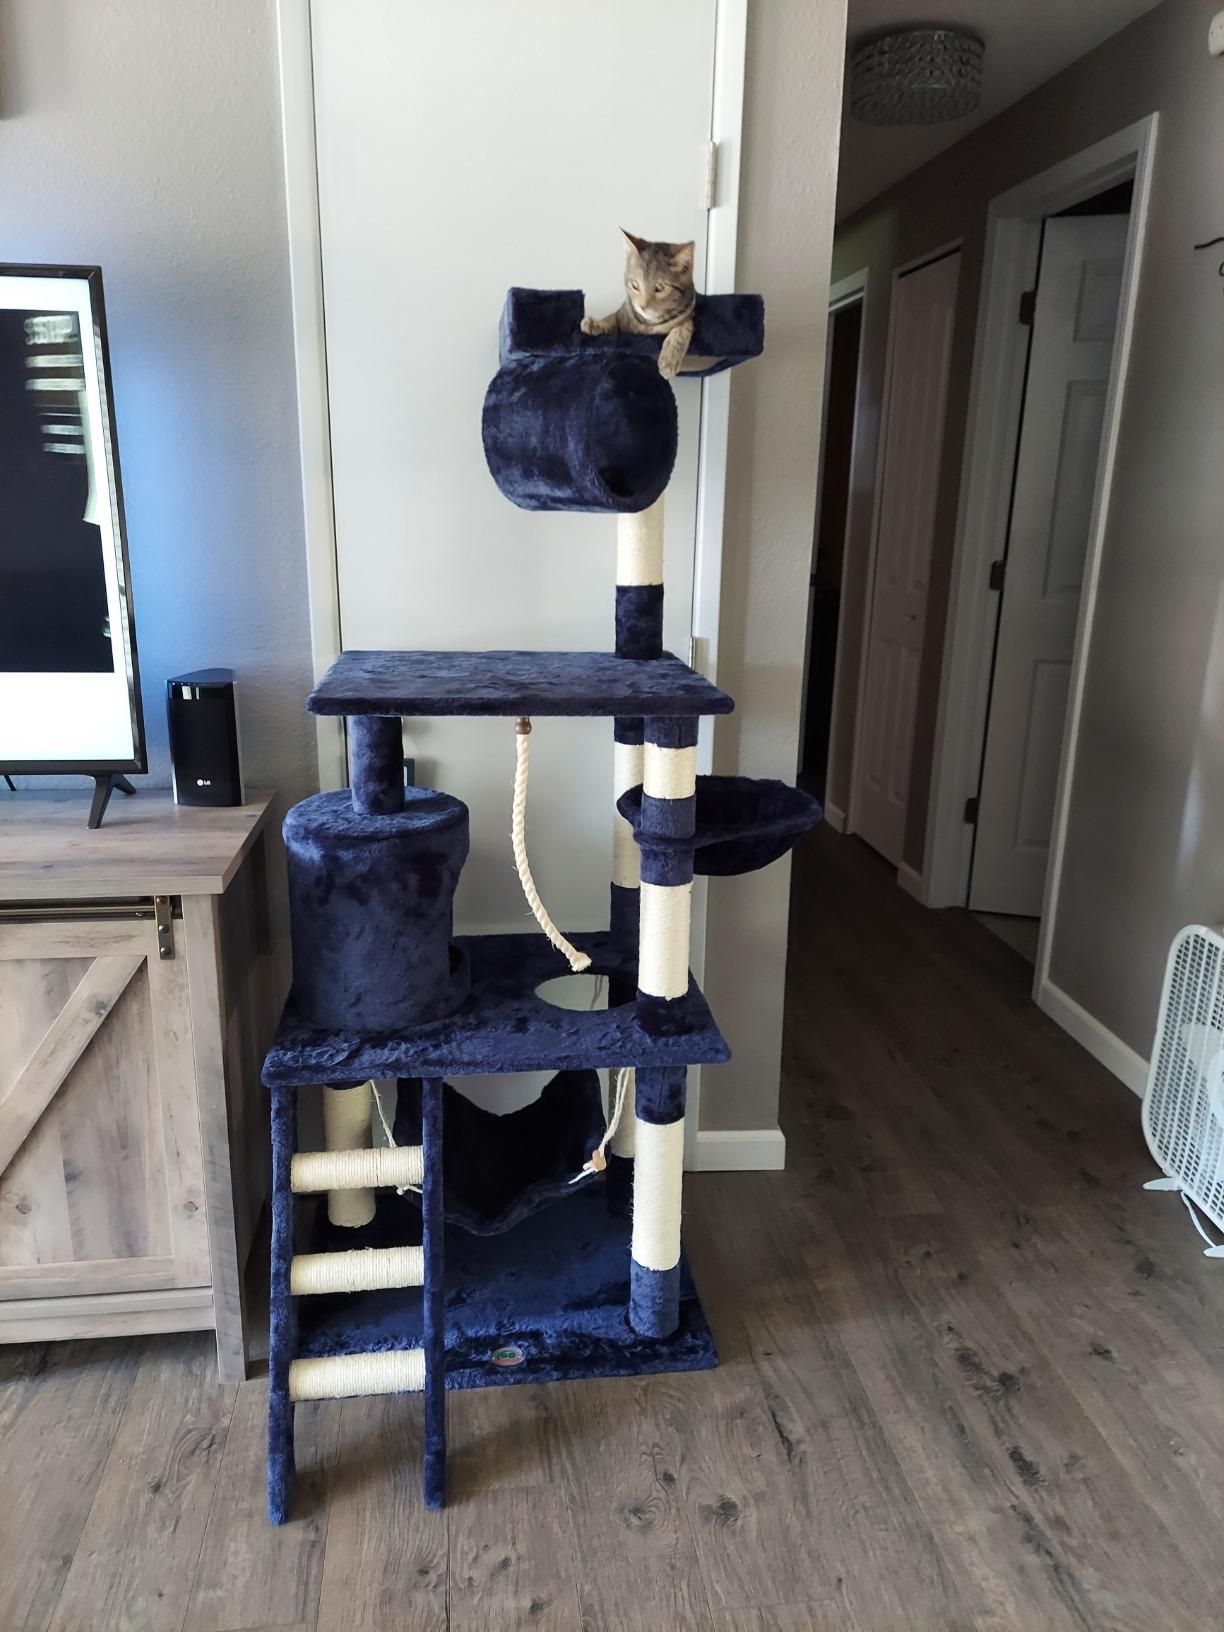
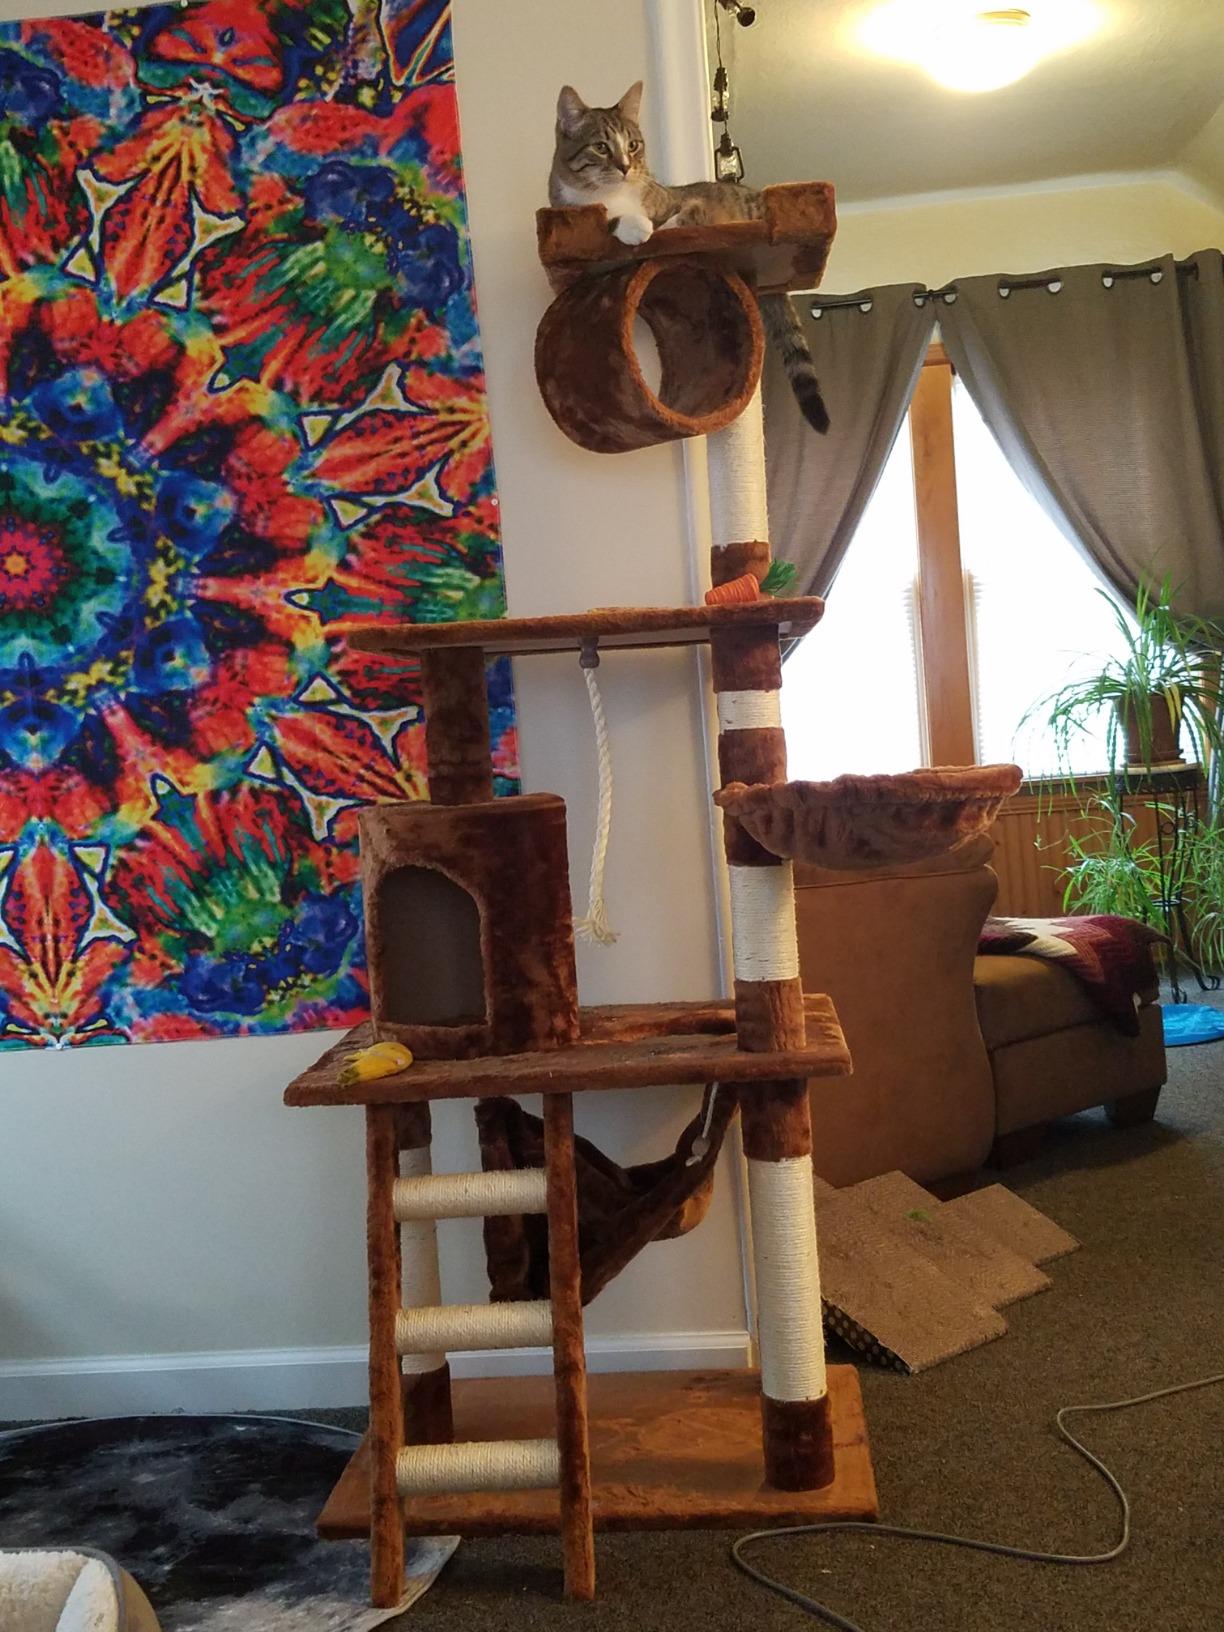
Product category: items_cat tree
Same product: no